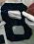
Number: 8